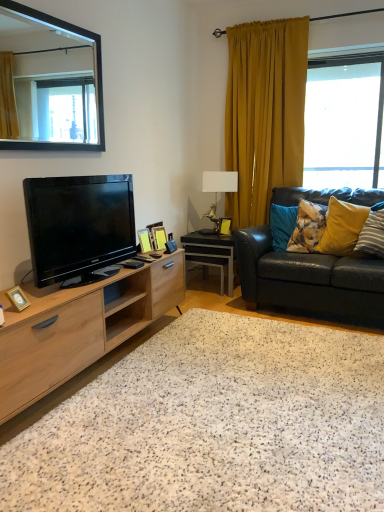
Question: Where can I find a free point behind black plastic remote control at lower left, the 1th remote control viewed from the front? Please provide its 2D coordinates.
Answer: [(0.363, 0.507)]